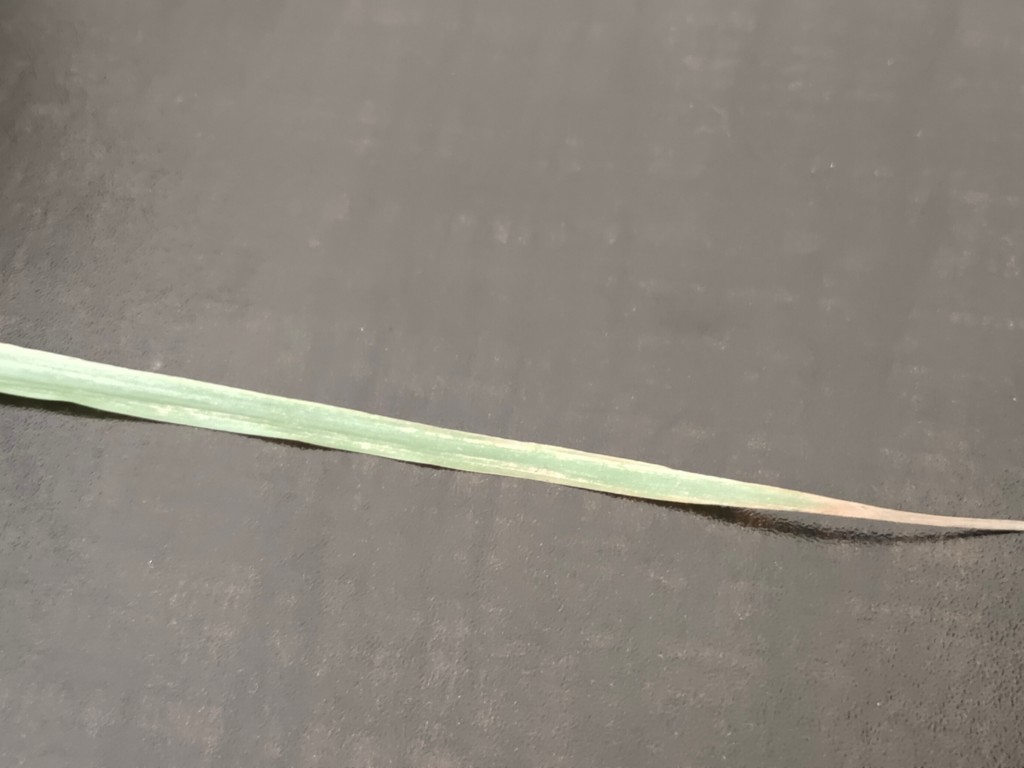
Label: Unhealthy